List of former state routes in Georgia (200–699)

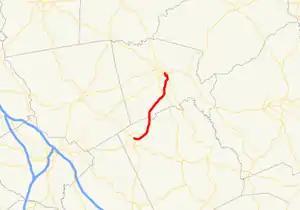
Map of SR 243 highlited in red

State Route 243 (SR 243) was a state highway that existed on a path from southwest of Gordon to Milledgeville. It traversed portions of northwestern Wilkinson and south-central Baldwin counties. The southernmost was part of the Fall Line Freeway, a highway that connects Columbus and Augusta. The former portion of SR 243 that was concurrent with U.S. Route 441 Business (US 441 Bus.) was redesignated as SR 29 Bus. The portion from southwest of Gordon to north-northeast of Ivey, as well as the later roadway that was built from that point to southeast of Milledgeville became concurrent with SR 540, the state highway designation for the Fall Line Freeway (FLF; a highway that connects Columbus with Augusta), and was replaced in 2019 by an extended SR 540.